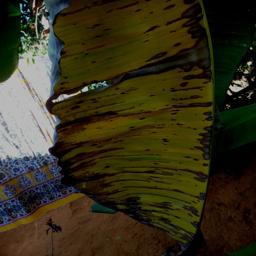
Label: MALBHOG LEAF